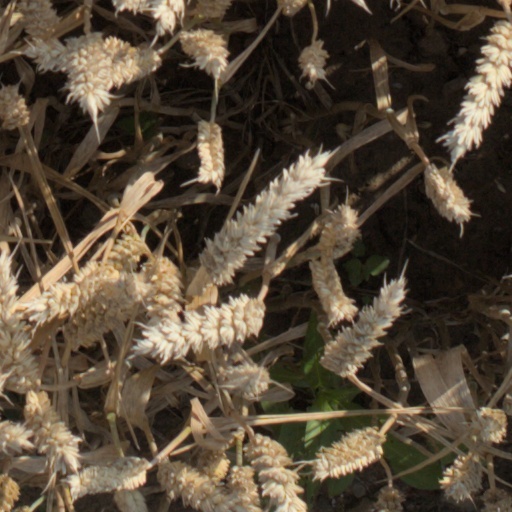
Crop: wheat